Penn Relays

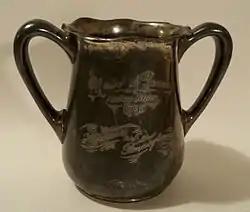
1895 Penn Relay Trophy

The first Penn Relay Carnival, held on April 21, 1895, at Franklin Field, was a success. Approximately 5,000 people attended the meet. Nine relay races were run and only two teams were in each race, four of which were high school and prep school races. Another four were college races and one championship college race. The only relay run at that time was the 4 x 400-yard relay or the mile relay. The first team to win a Penn Relays championship was Harvard University, defeating the University of Pennsylvania with a time of 3:34. Other colleges that competed in the meet were Cornell, Columbia, Lafayette, Lehigh, Rutgers, Swarthmore, City College of New York and New York University.